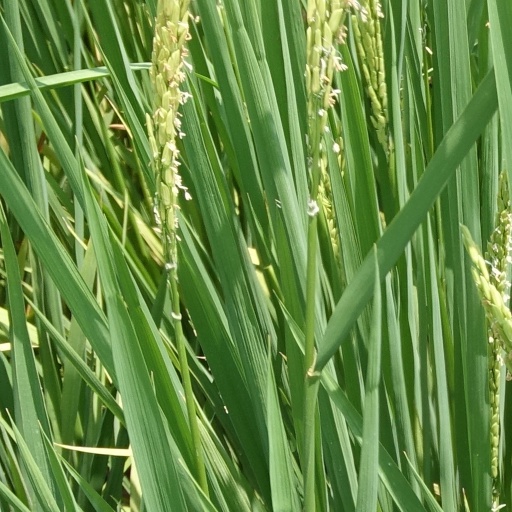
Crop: rice